Terminal Alvorada

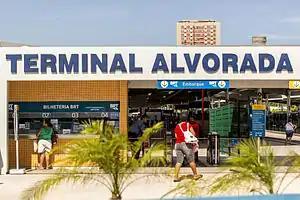
Terminal Alvorada in February 2014

Terminal Alvorada is a bus station in Barra da Tijuca in the West Zone of Rio de Janeiro. The terminal was renovated in 2013.